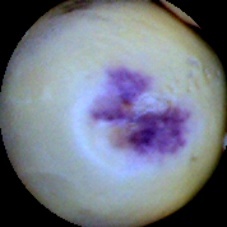
Label: Spotted